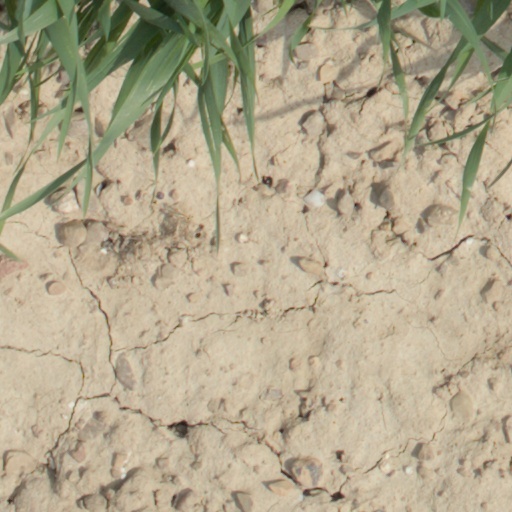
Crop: wheat